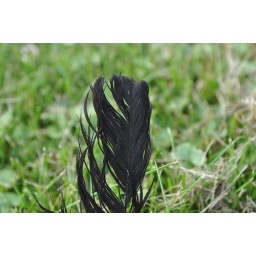
feather standing in the grass